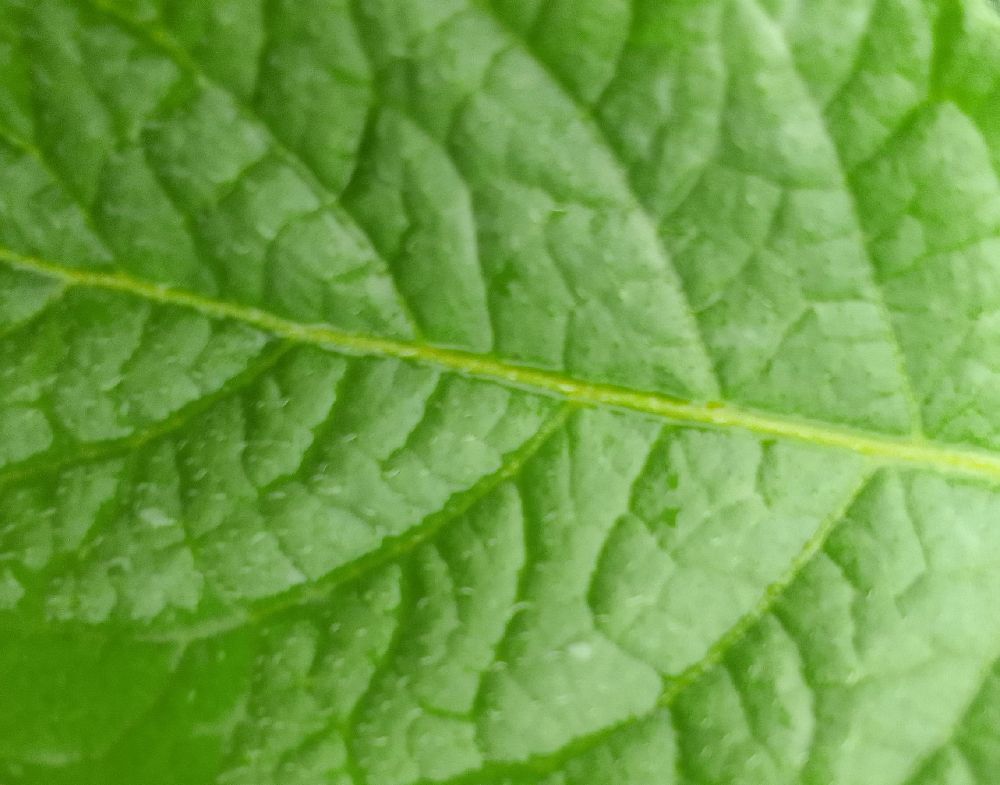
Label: Healthy